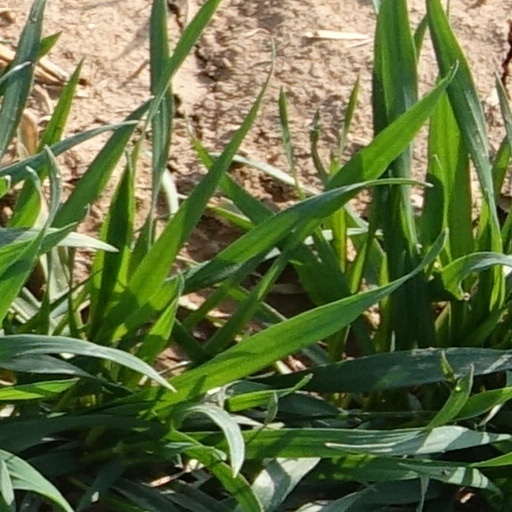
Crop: wheat